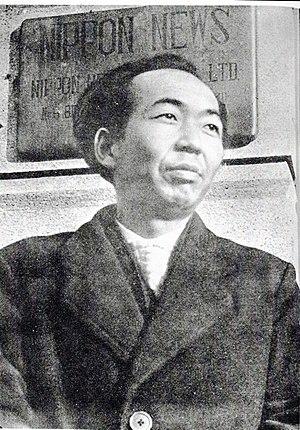
Satsuo Yamamoto, né le 15 juillet 1910 et mort le 11 août 1983, est un réalisateur japonais.